Allium tricoccum

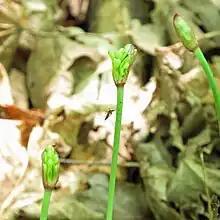
"Allium tricoccum" with open inflorescence bud (June 6)

"Allium tricoccum" is a perennial growing from an ovoid-conical shaped bulb that is long. Plants typically produce a cluster of 2–6 bulbs that give rise to broad, flat, smooth, light green leaves, that are long including the narrow petioles, often with deep purple or burgundy tints on the lower stems. The bulbs are white and surrounded by brownish to grayish sheathing. Each cluster of bulbs gives rise to one flowering stem. The flowers are arranged into an umbel that has an erect scape that is typically long. The inflorescence has two ovate bracts that enclose the flowers before they open and fall away at anthesis. The flowering stem is persistent after fruiting. The flowering most commonly occurs after the leaves have died back, unlike the similar "Allium ursinum", in which leaves and flowers can be seen at the same time. Ramps grow in close groups strongly rooted just beneath the surface of the soil. Flowering occurs in June or July into August. The flowers have white, cream or yellowish tepals which are long. The stamens are about as tall as the tepals and the filaments of the stamens have widened bases and are inserted on the corolla. After flowering and fertilization green fruits are produced that are three-lobed and open by way of three valves. The seeds are round, black, and shiny.